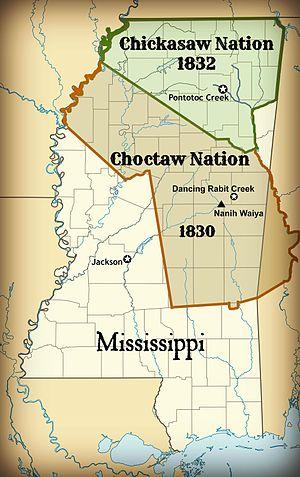
Le traité de Pontotoc est un traité signé le 20 octobre 1832 entre les États-Unis et les Chicachas. Par ce traité, les Chicachas cèdent aux États-Unis l'ensemble de leurs terres situées dans l'État du Mississippi en échange de terres à l'ouest du fleuve Mississippi.